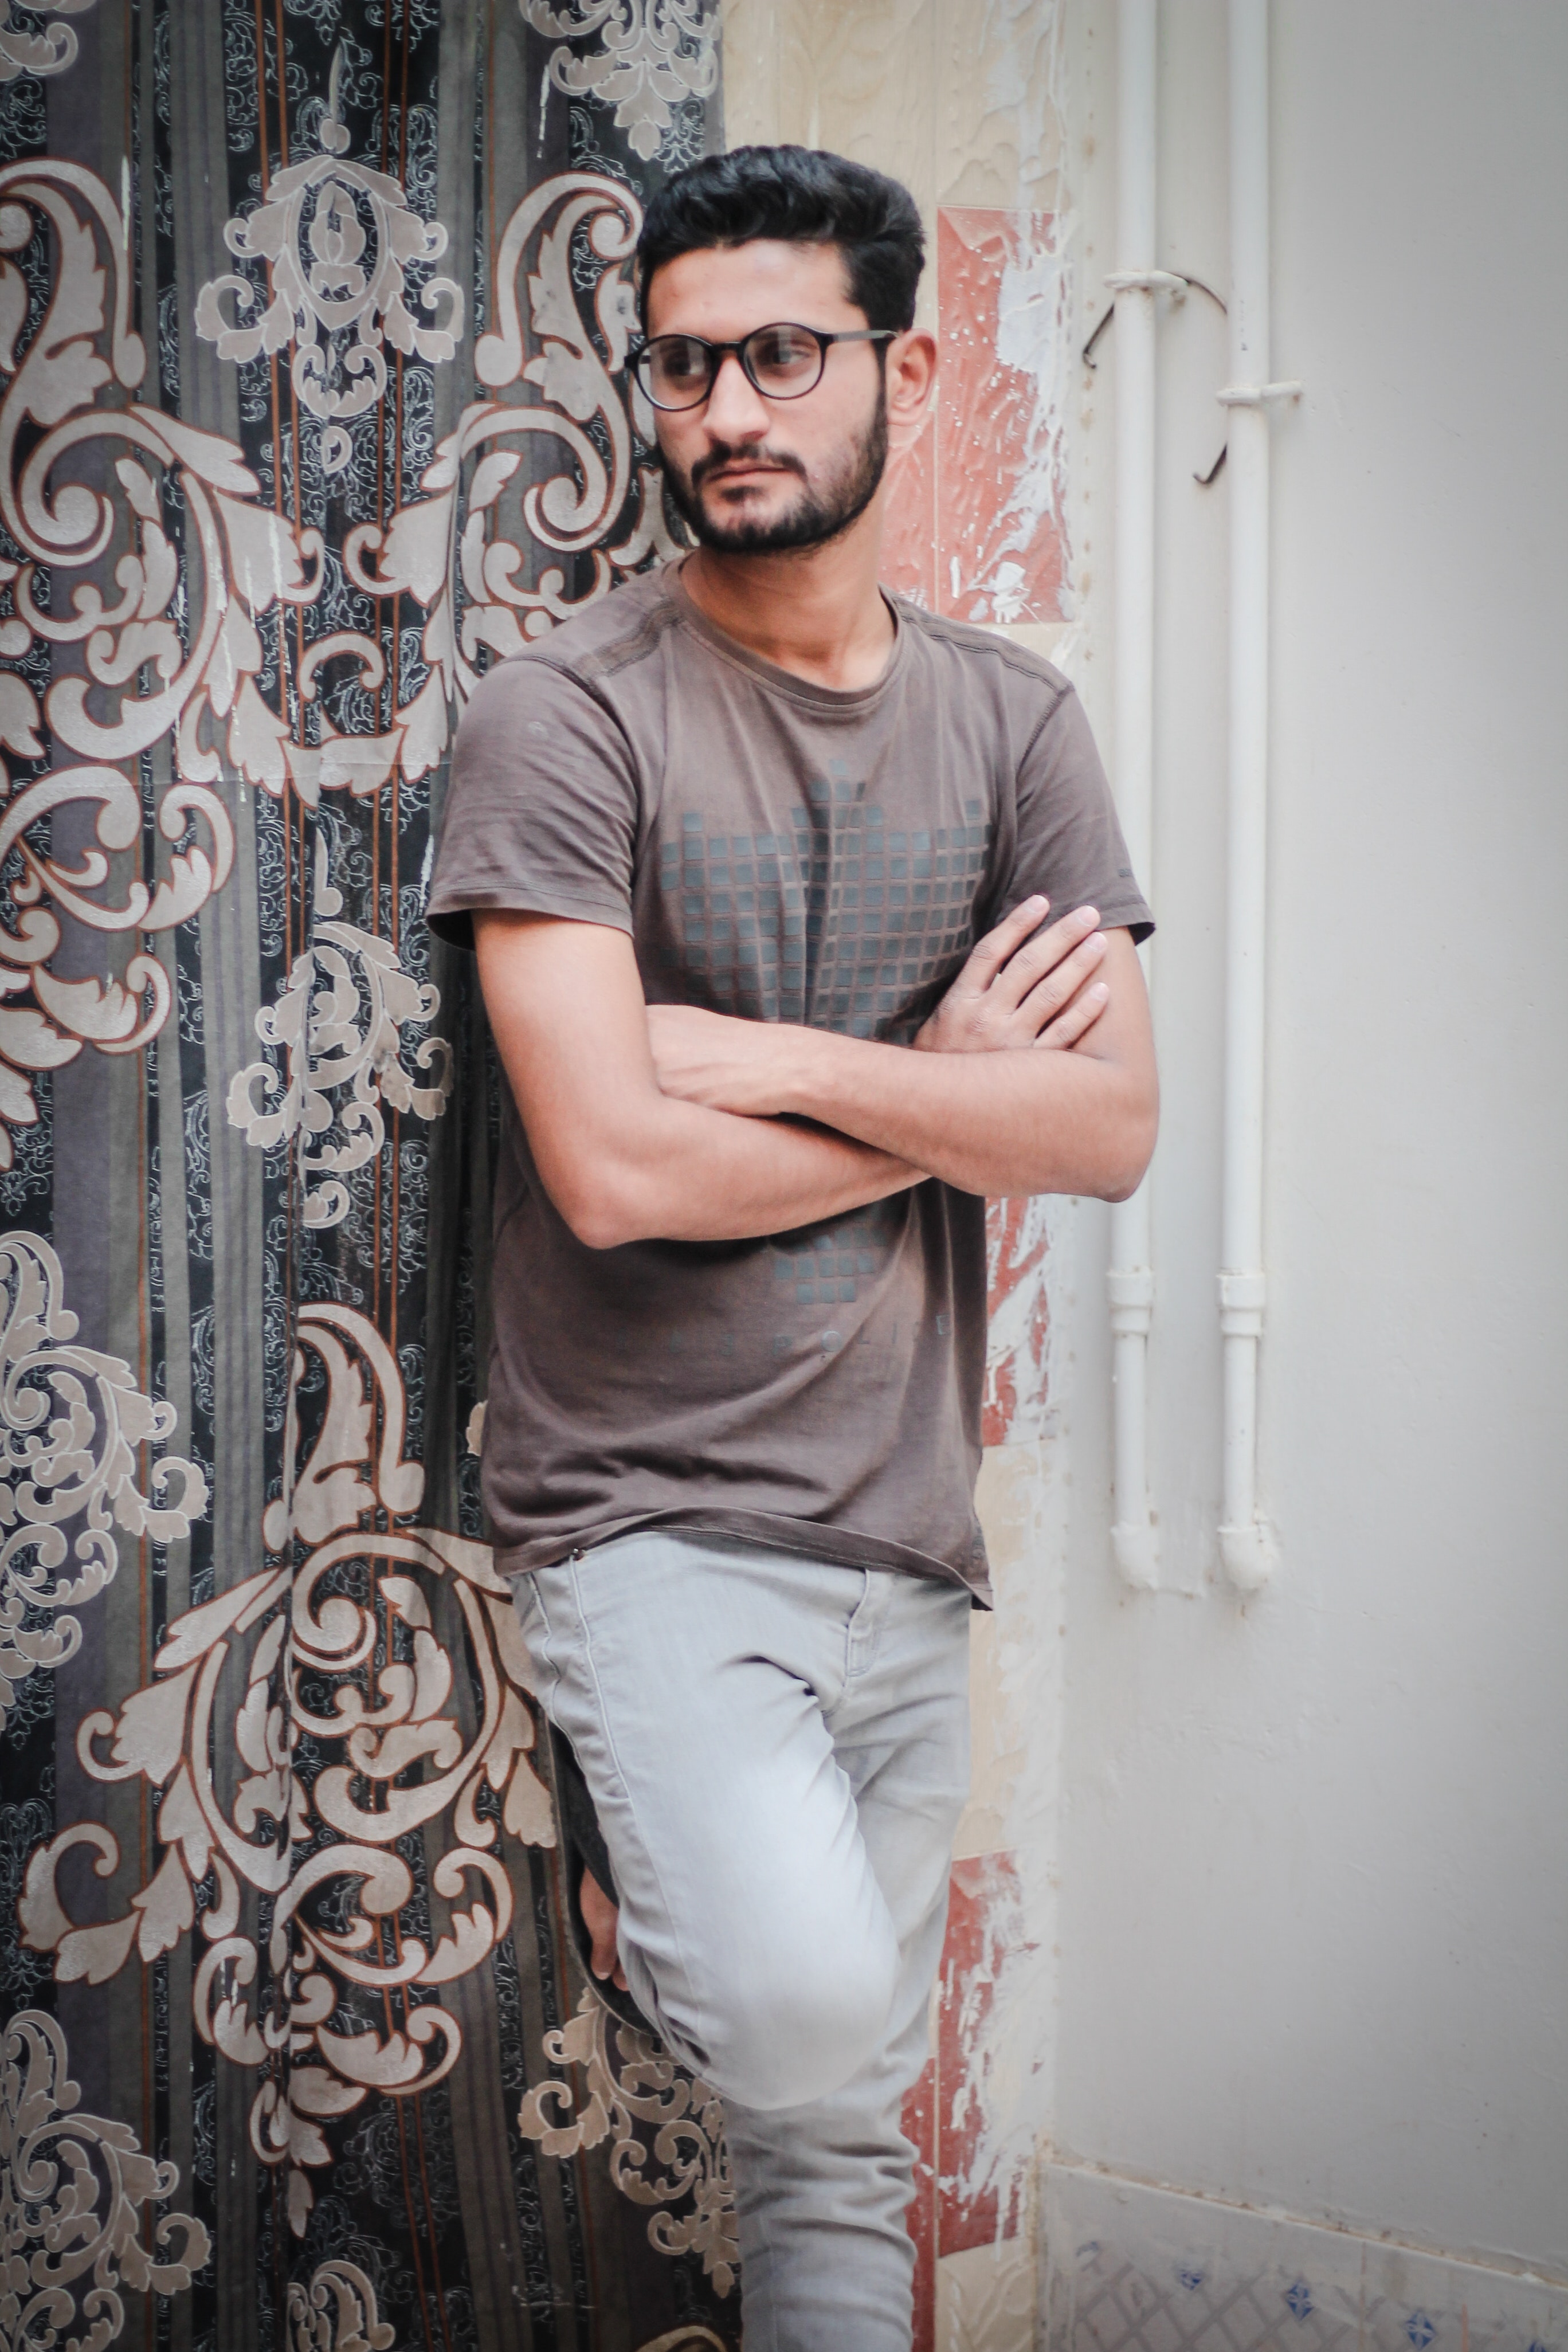
cool, chin, facial hair, standing, fashion, beard, photo shoot, photography, t shirt, glasses, muscle, neck, jeans